Stephen Joseph Perry

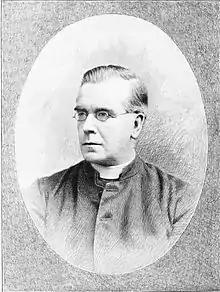

Stephen Joseph Perry SJ FRS (26 August 1833 – 27 December 1889) was an English Jesuit and astronomer, known as a participant in scientific expeditions.